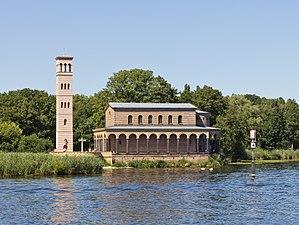
Babylon Berlin est une série télévisée allemande basée sur des romans policiers de Volker Kutscher, et diffusée depuis le 13 octobre 2017 sur Sky 1, une chaîne de Sky Deutschland. Le premier ouvrage de la série écrite par Volker Kutscher s'intitule Der Nasse Fisch.